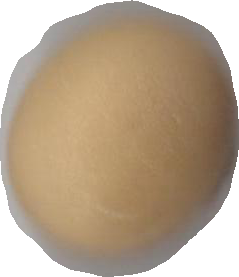
Variety: Dega